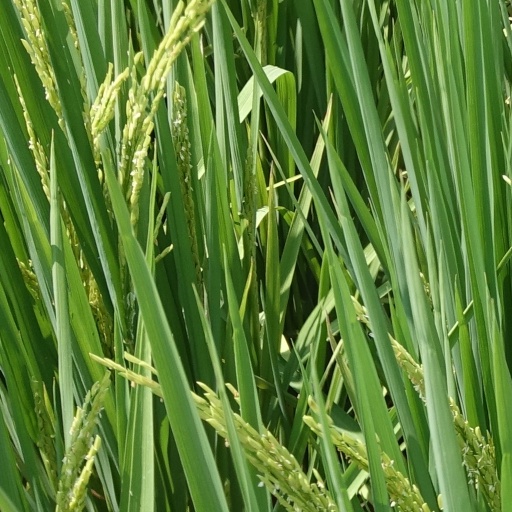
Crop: rice